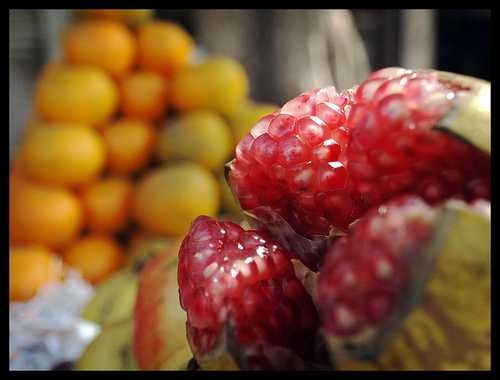
Label: Pomegranate